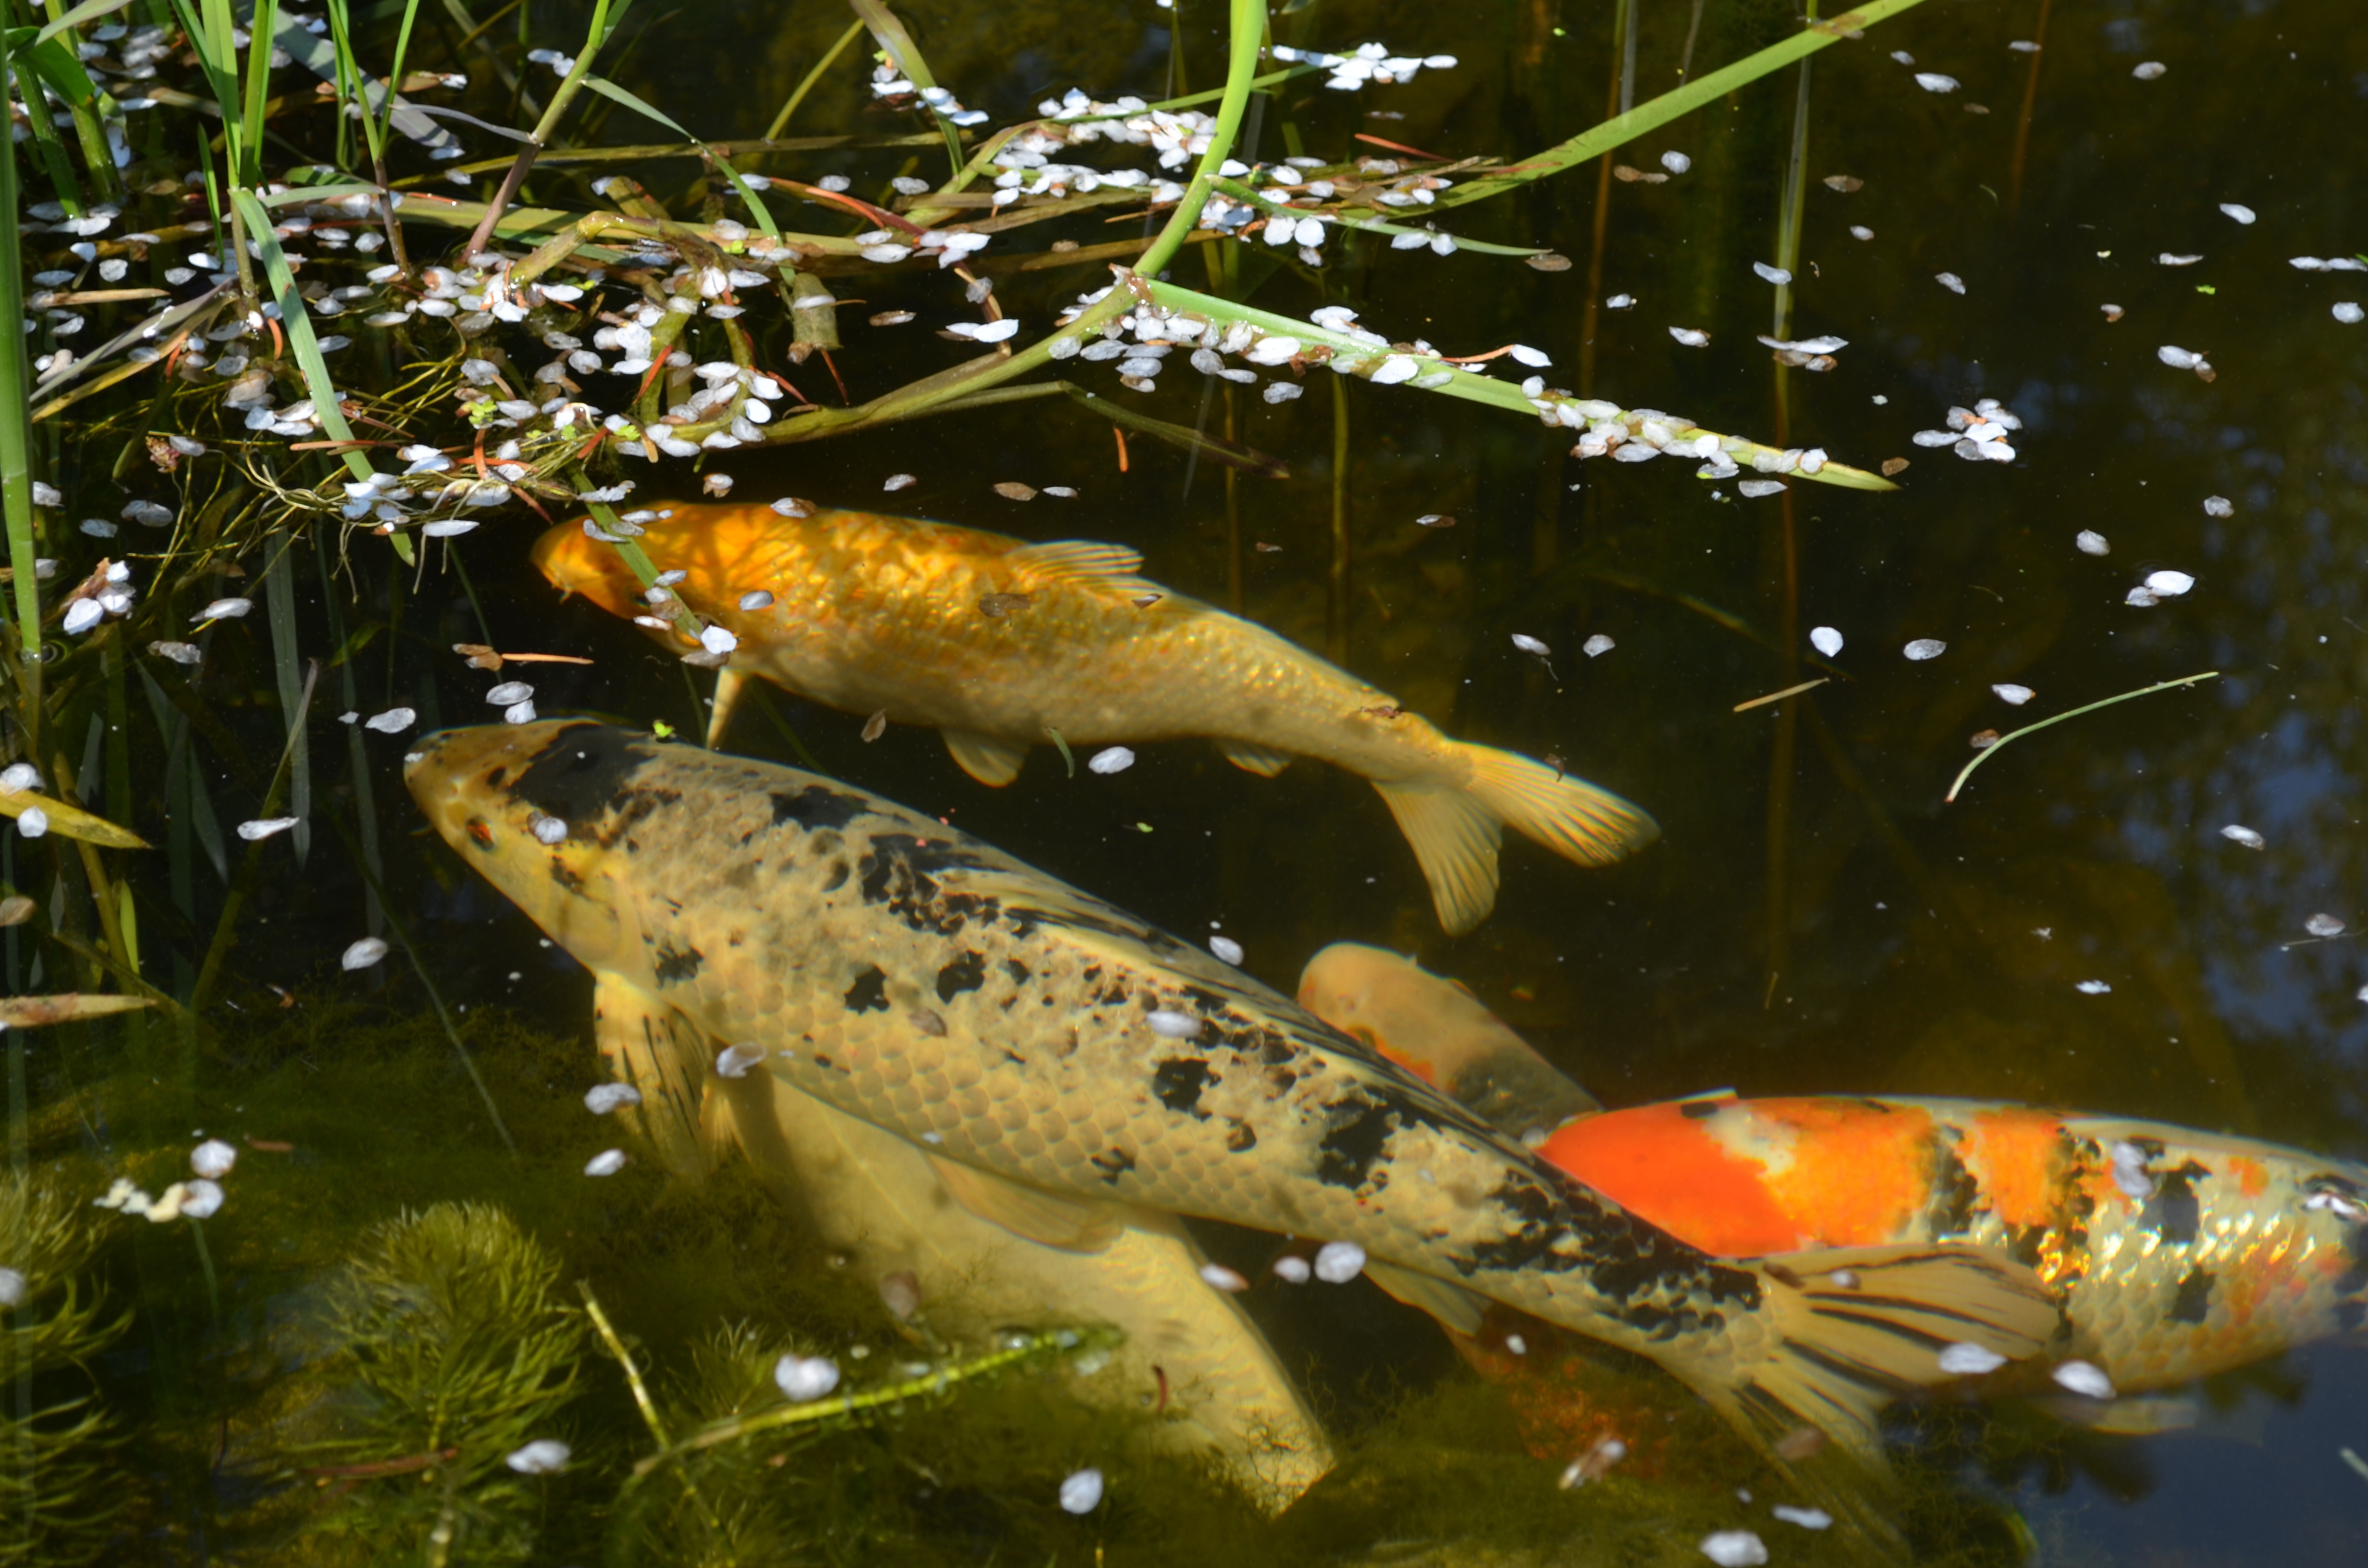
pond, fish, koi, ornamental fish, fish pond, marine biology, koikarpfen